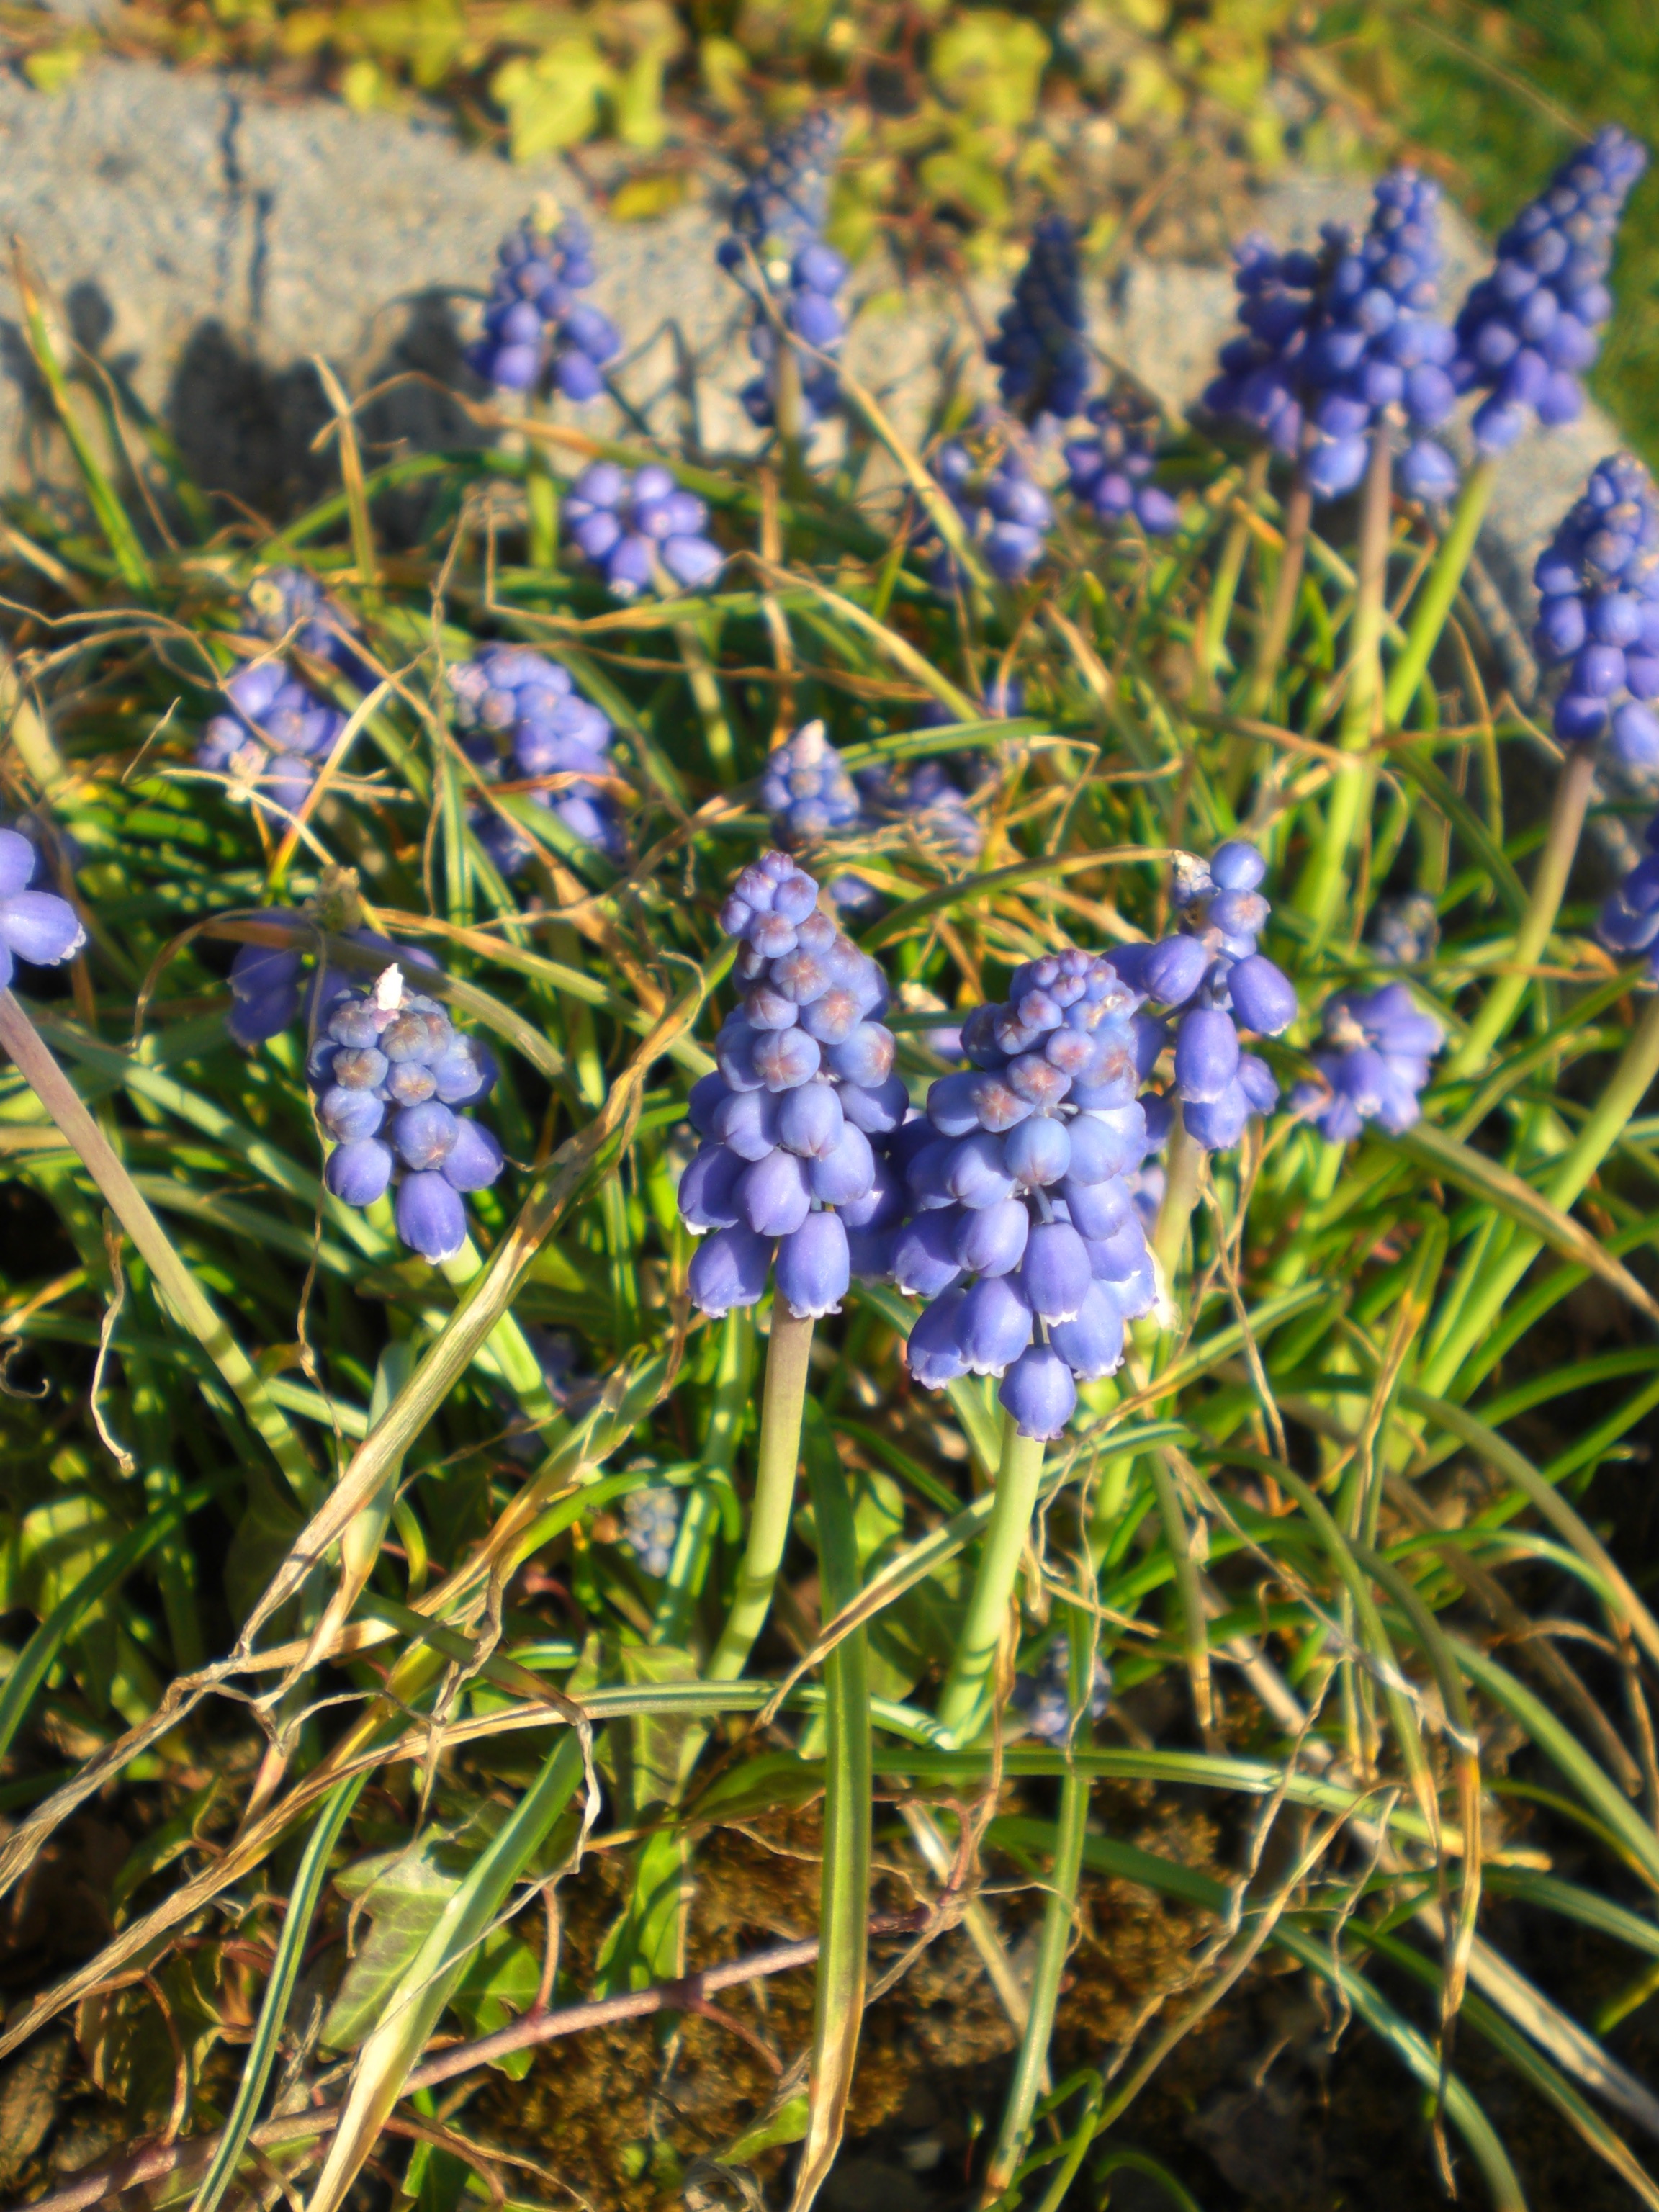
blossom, plant, meadow, flower, bloom, herb, botany, blue, garden, flora, lavender, wildflower, muscari, woodland, hyacinth, scilla, lupin, flowering plant, grass family, land plant, flower plant, english lavender, garteblume